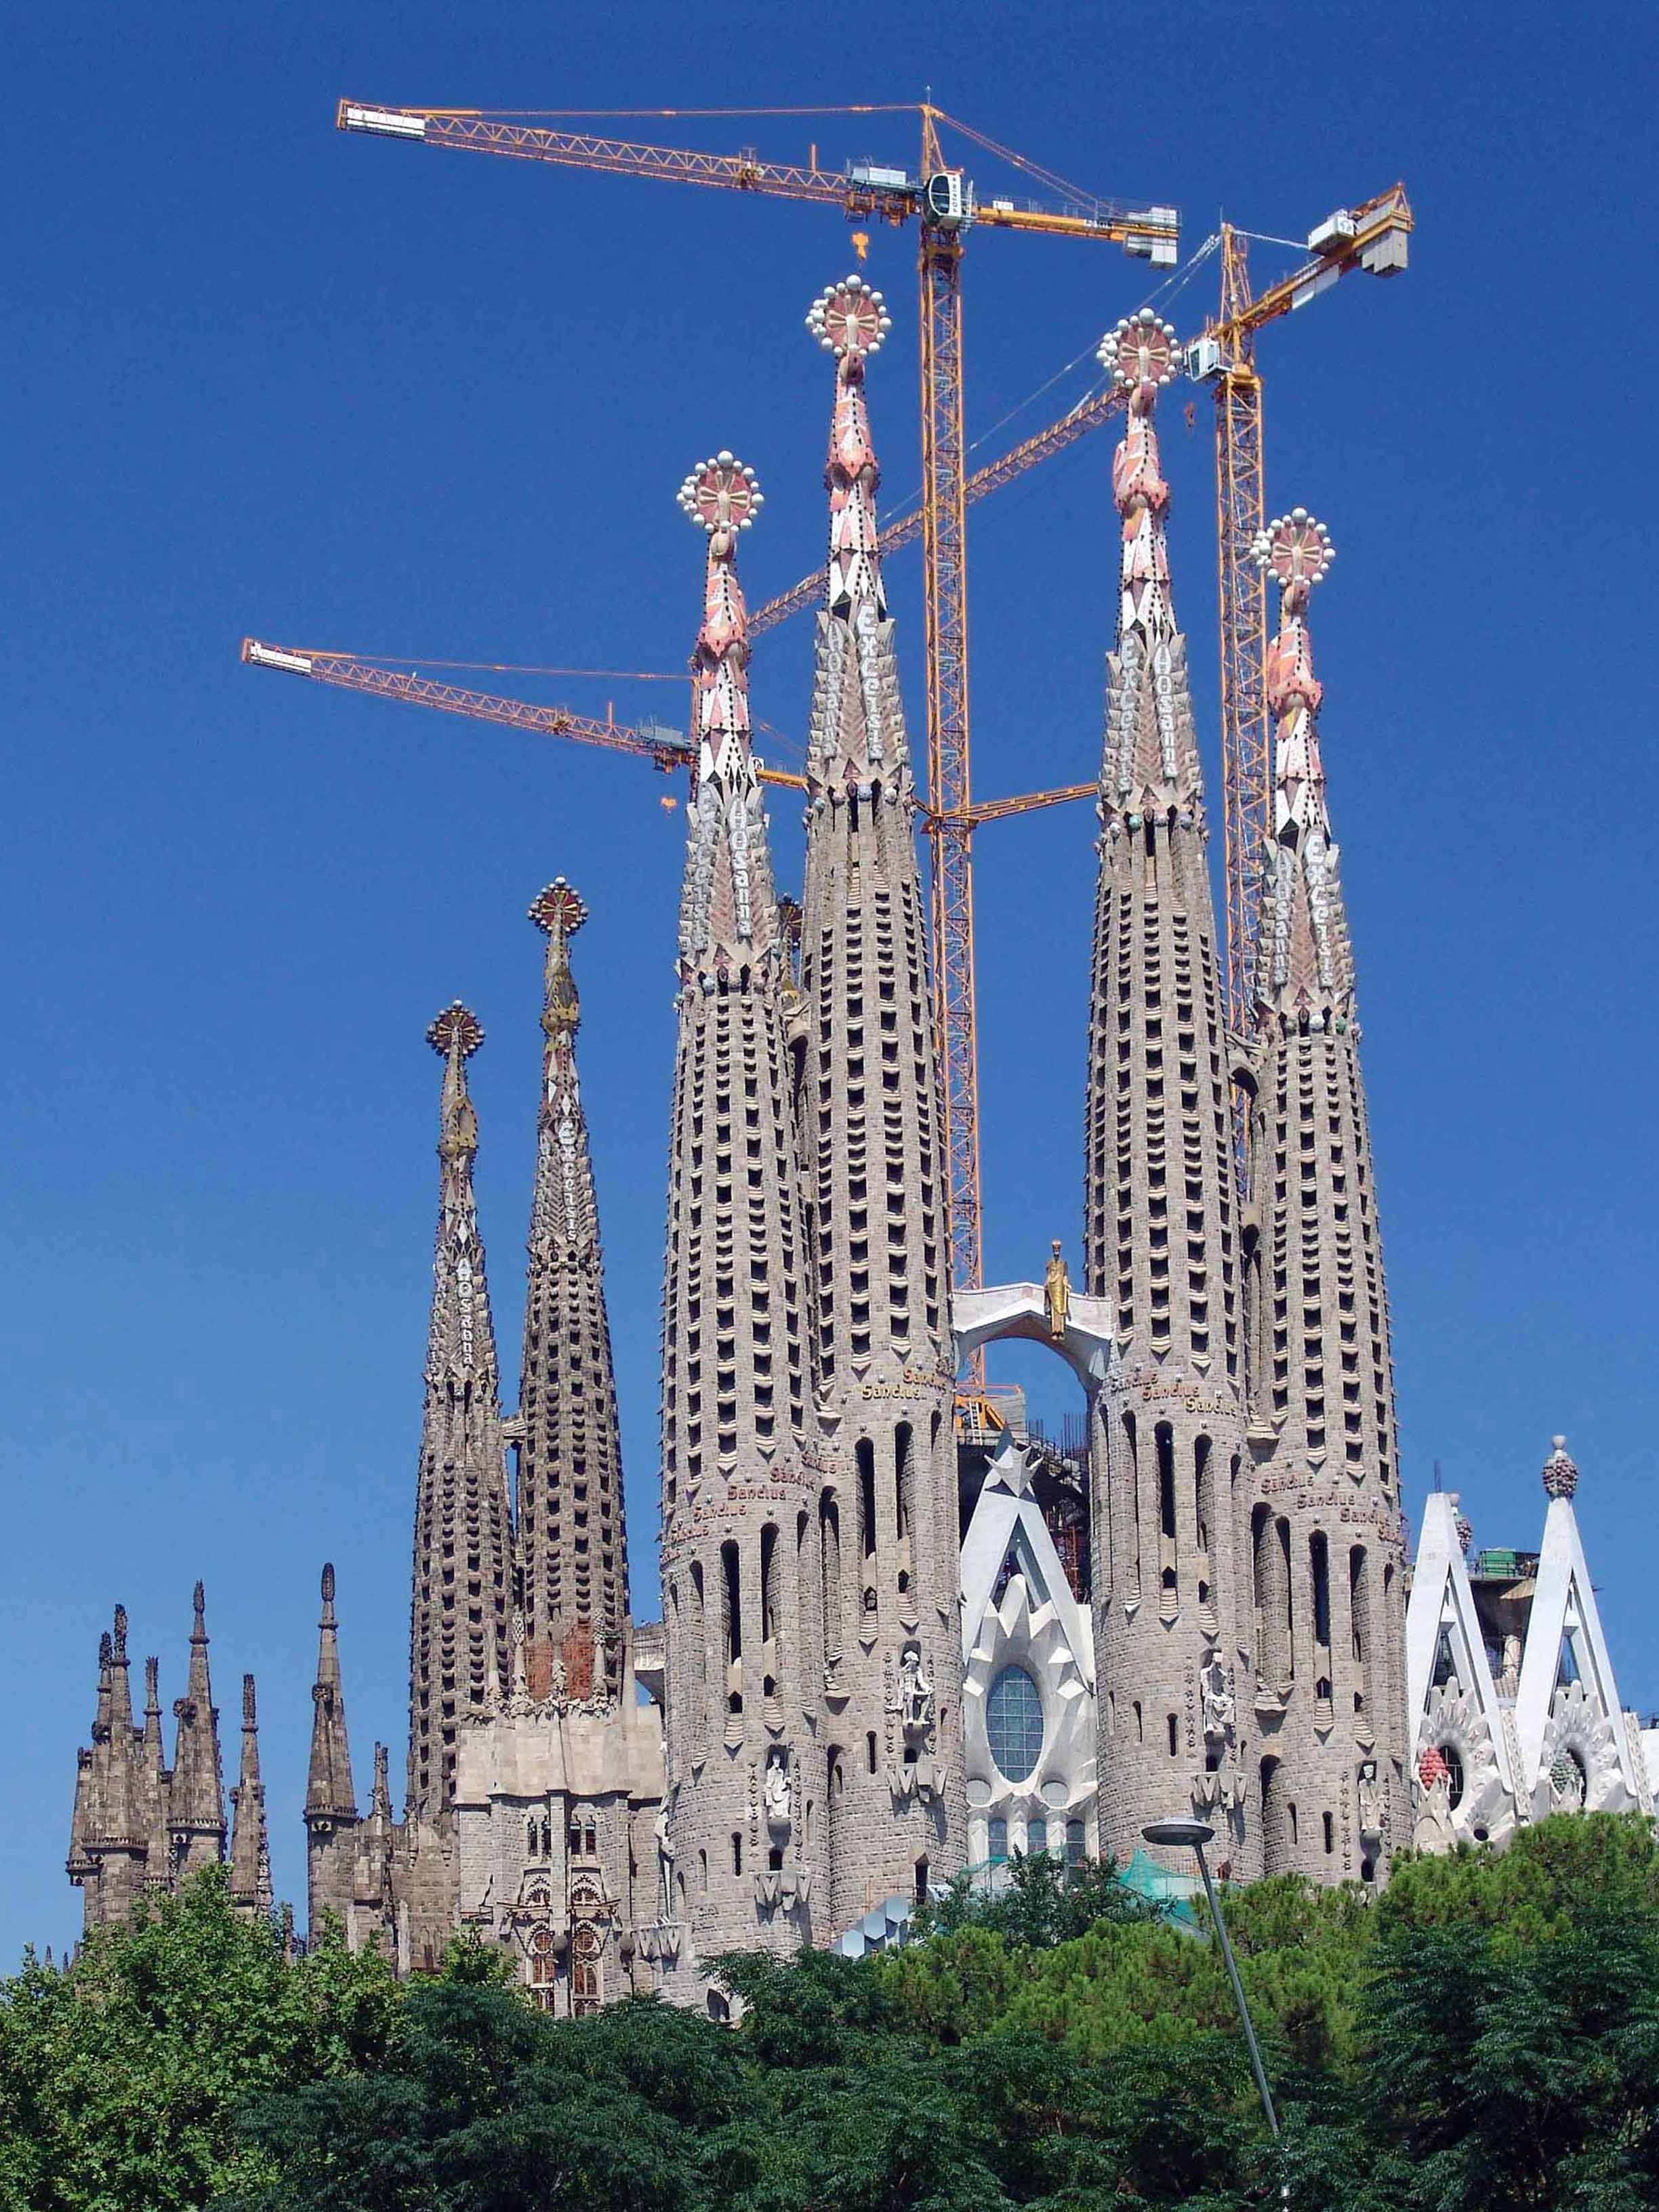
building, skyscraper, tower, landmark, church, cathedral, barcelona, world heritage, places of interest, spain, spire, catalonia, construction art, sagrada familia, la sagrada familia